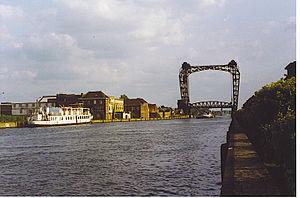
Le canal maritime de Bruxelles à l'Escaut, aussi nommé canal de Willebroeck, est le nouveau nom pour le canal maritime Bruxelles-Rupel, depuis la création d'une liaison directe avec l'Escaut en 1997 en remplacement de l'ancienne liaison remontant au XVIᵉ siècle.